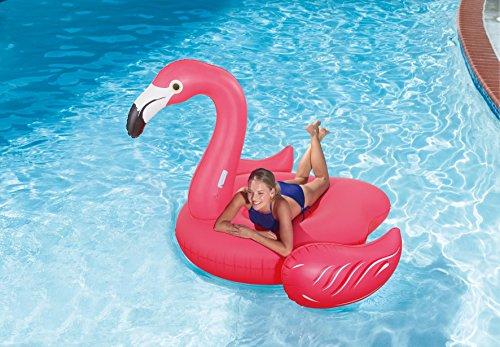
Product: Summer Palms Giant Flamingo Lounge Pool Float, 79" x 76" x 55"
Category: Sports & Outdoors | Sports & Fitness | Boating & Sailing | Boating
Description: Oversized flamingo pool lounge float.
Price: $25.99